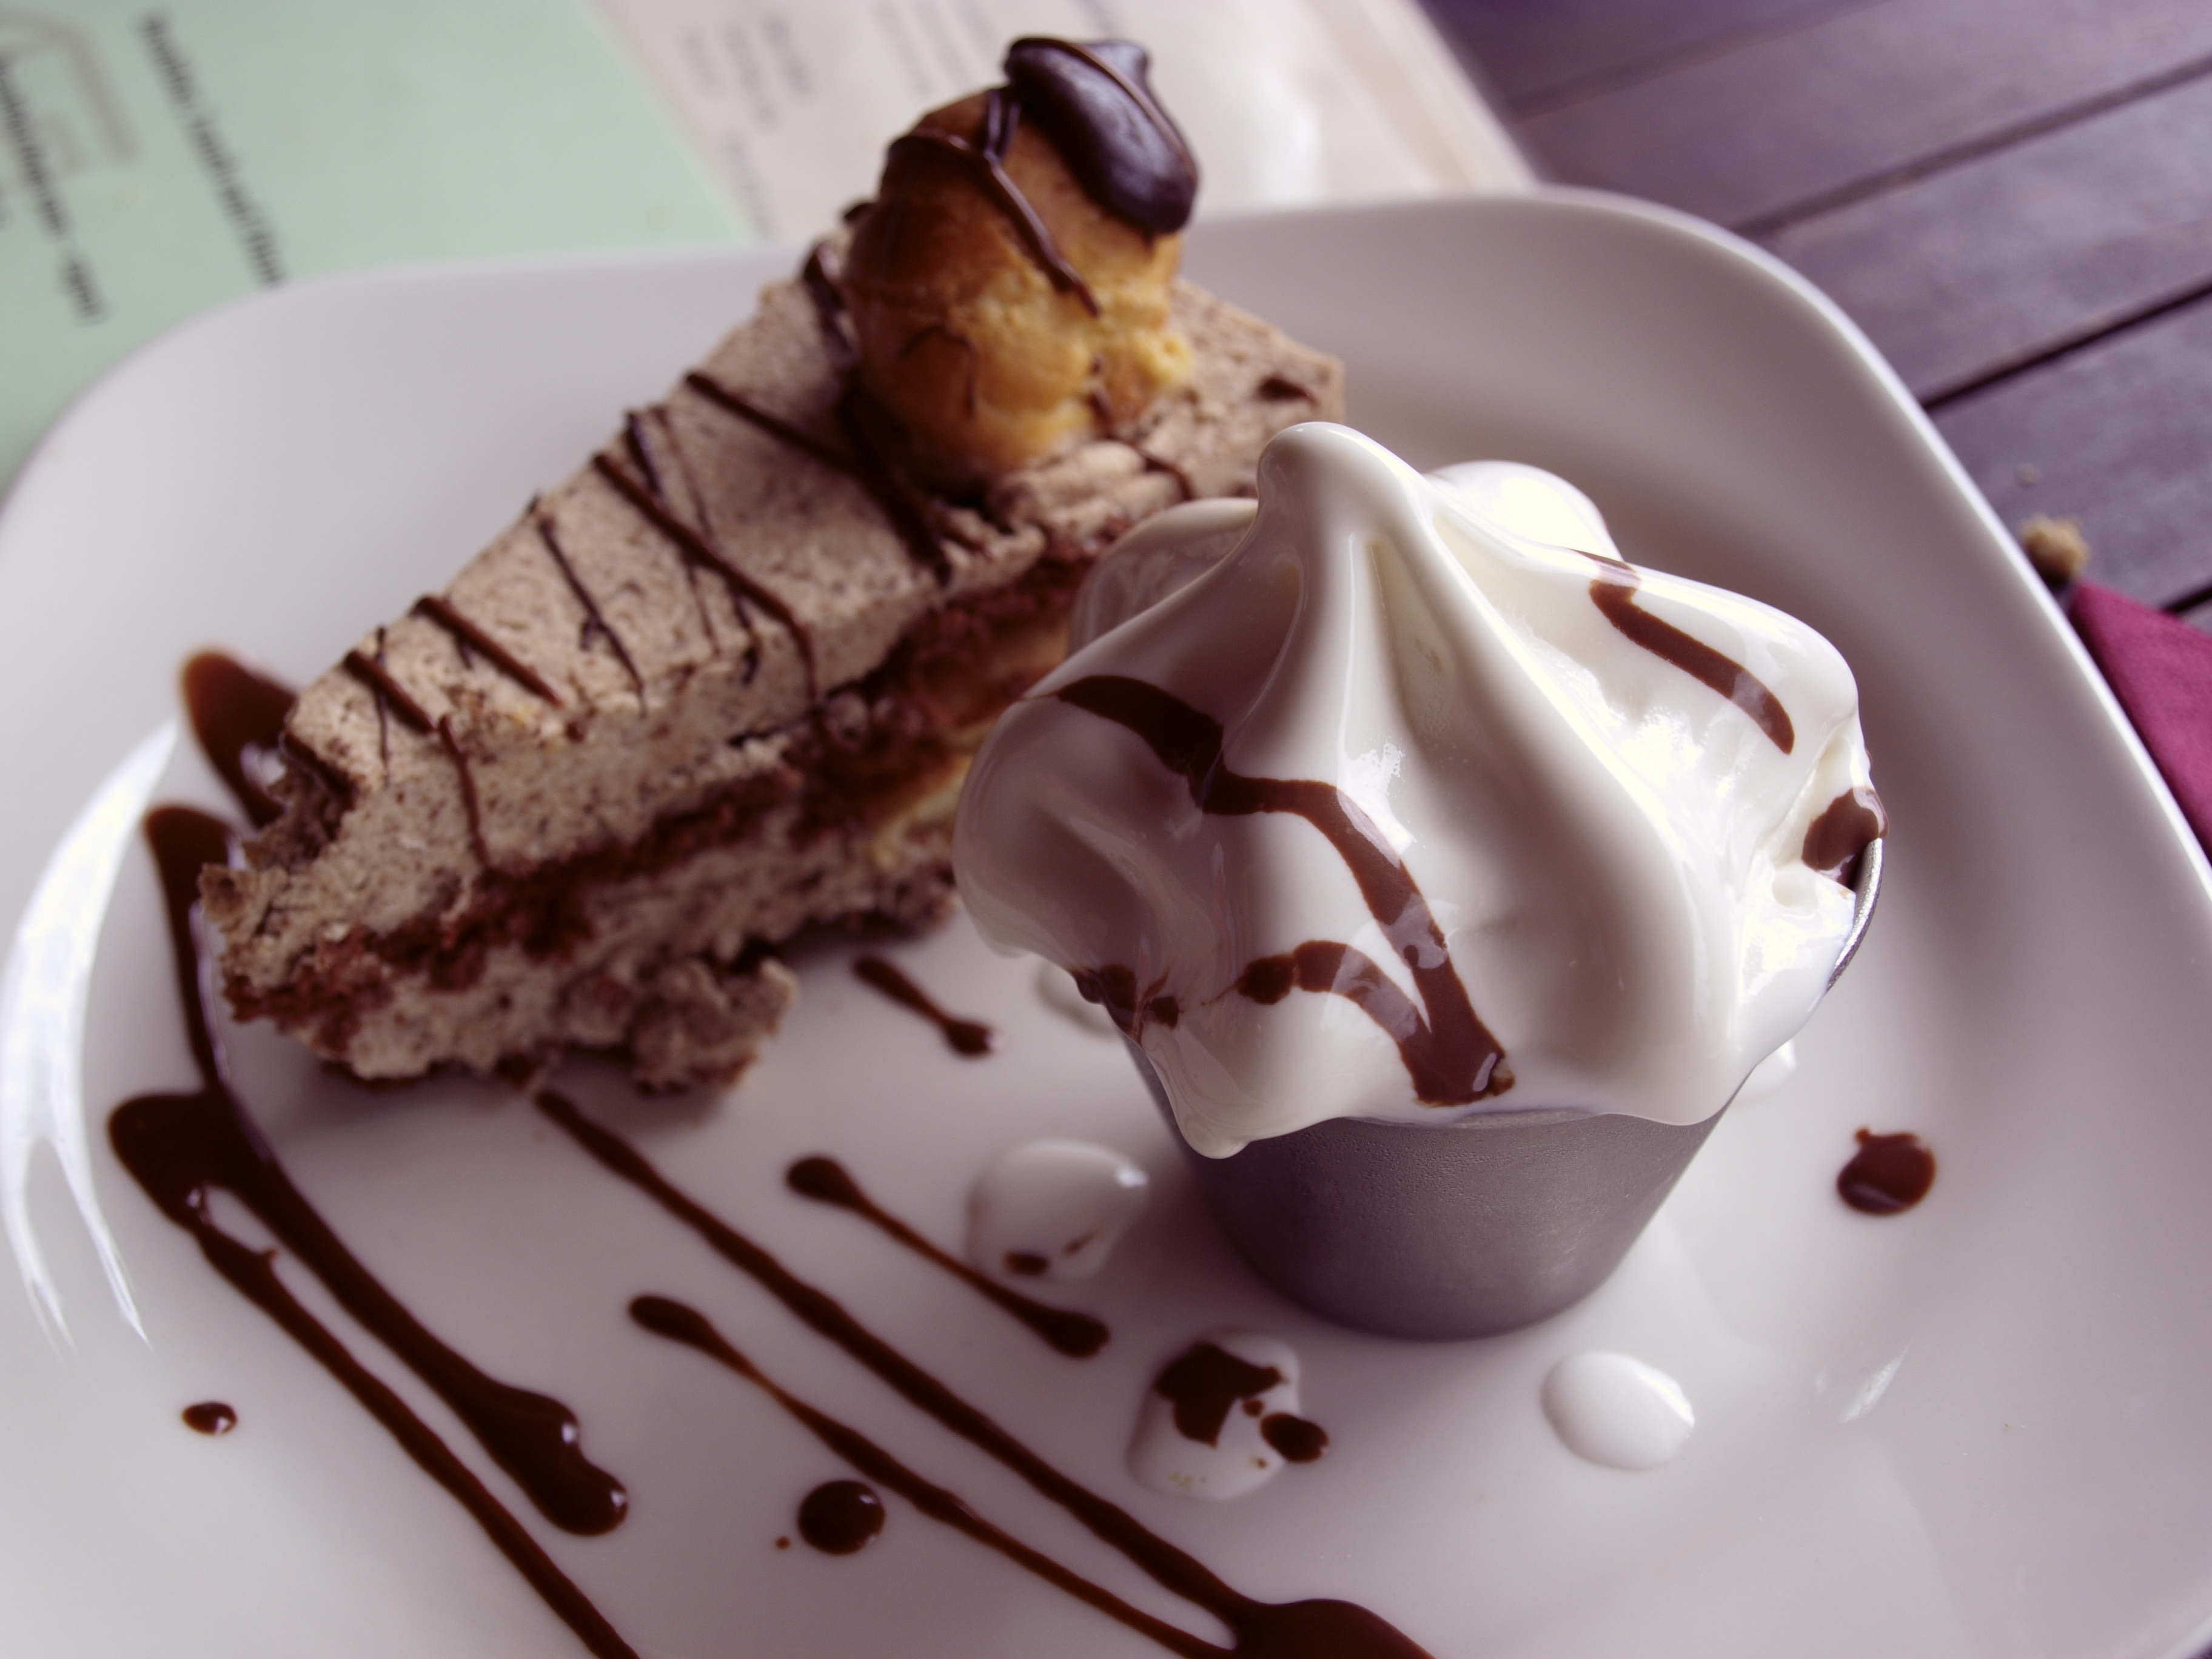
sweet, dish, food, produce, plate, chocolate, gourmet, ice cream, dessert, cream, delicious, chocolate sauce, chocolate cake, whipped cream, icing, tasty, desserts, cheesecake, baked goods, flavor, chocolate ice cream, buttercream, chocolate brownie, semifreddo